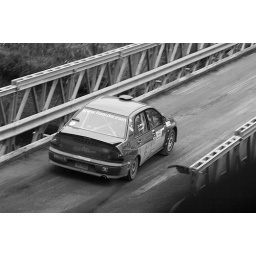
Simon Losier and Francois Morin cross the bridge in Stage A3 in their 2005 Mitsubishi Lancer Evo VIII